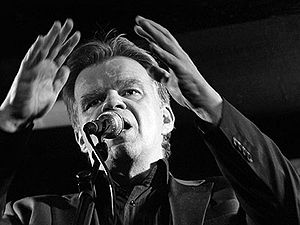
Einar Már Guðmundsson
Einar Már Guðmundsson